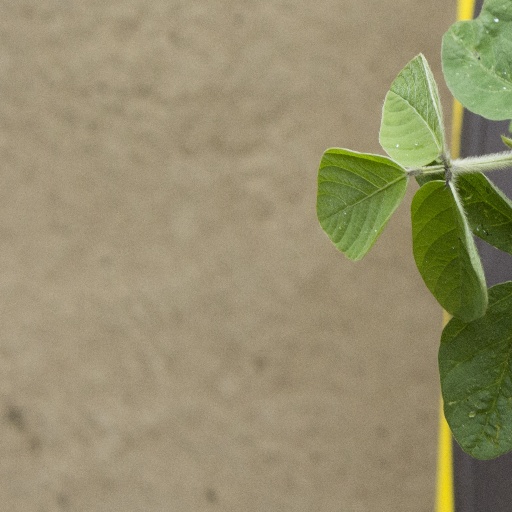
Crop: soybean